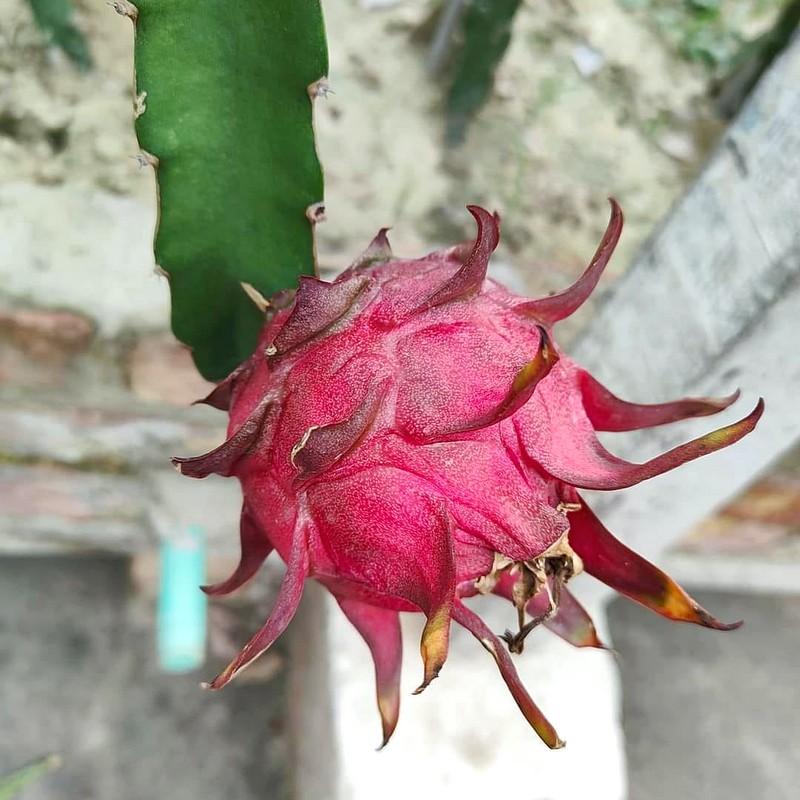
Label: Fresh Dragon Fruit